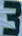
Number: 3